Namu Myōhō Renge Kyō

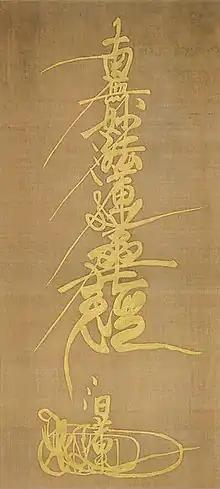
An inscription of "Nam Myōhō Renge Kyō" by Japanese artisan Hasegawa Tohaku. Toyama, Japan. Circa Momoyama period, 1568.

Namu Myōhō Renge Kyō (Kanji: ) is a Japanese sacred phrase chanted within all forms of Nichiren Buddhism. In English, it means "Devotion to the Mystic Dharma of the "Lotus Flower Sutra"" or "Homage to the Sublime Dharma of the "Lotus Sutra"".